Lauritz Peter Holmblad

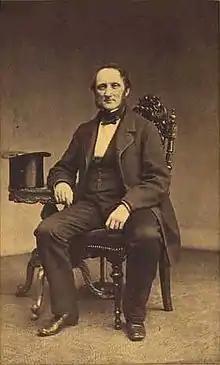
Holmblad

Lauritz Peter Holmblad (8 July 1815 – 16 November 1890), often referred to as L. P. Holmblad, was a Danish industrialist and philanthropist. His company, which was simply known as L. P. Holmblad, had activities in dyes, soap, glue and playing cards. Holmblad was also part of the circle around Carl Frederik Tietgen, co-founding several of his companies.